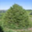
Label: pine_tree